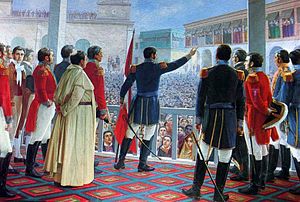
2021 / Billeder
2021 begynder på en fredag. Påsken falder dette år den 4. april.